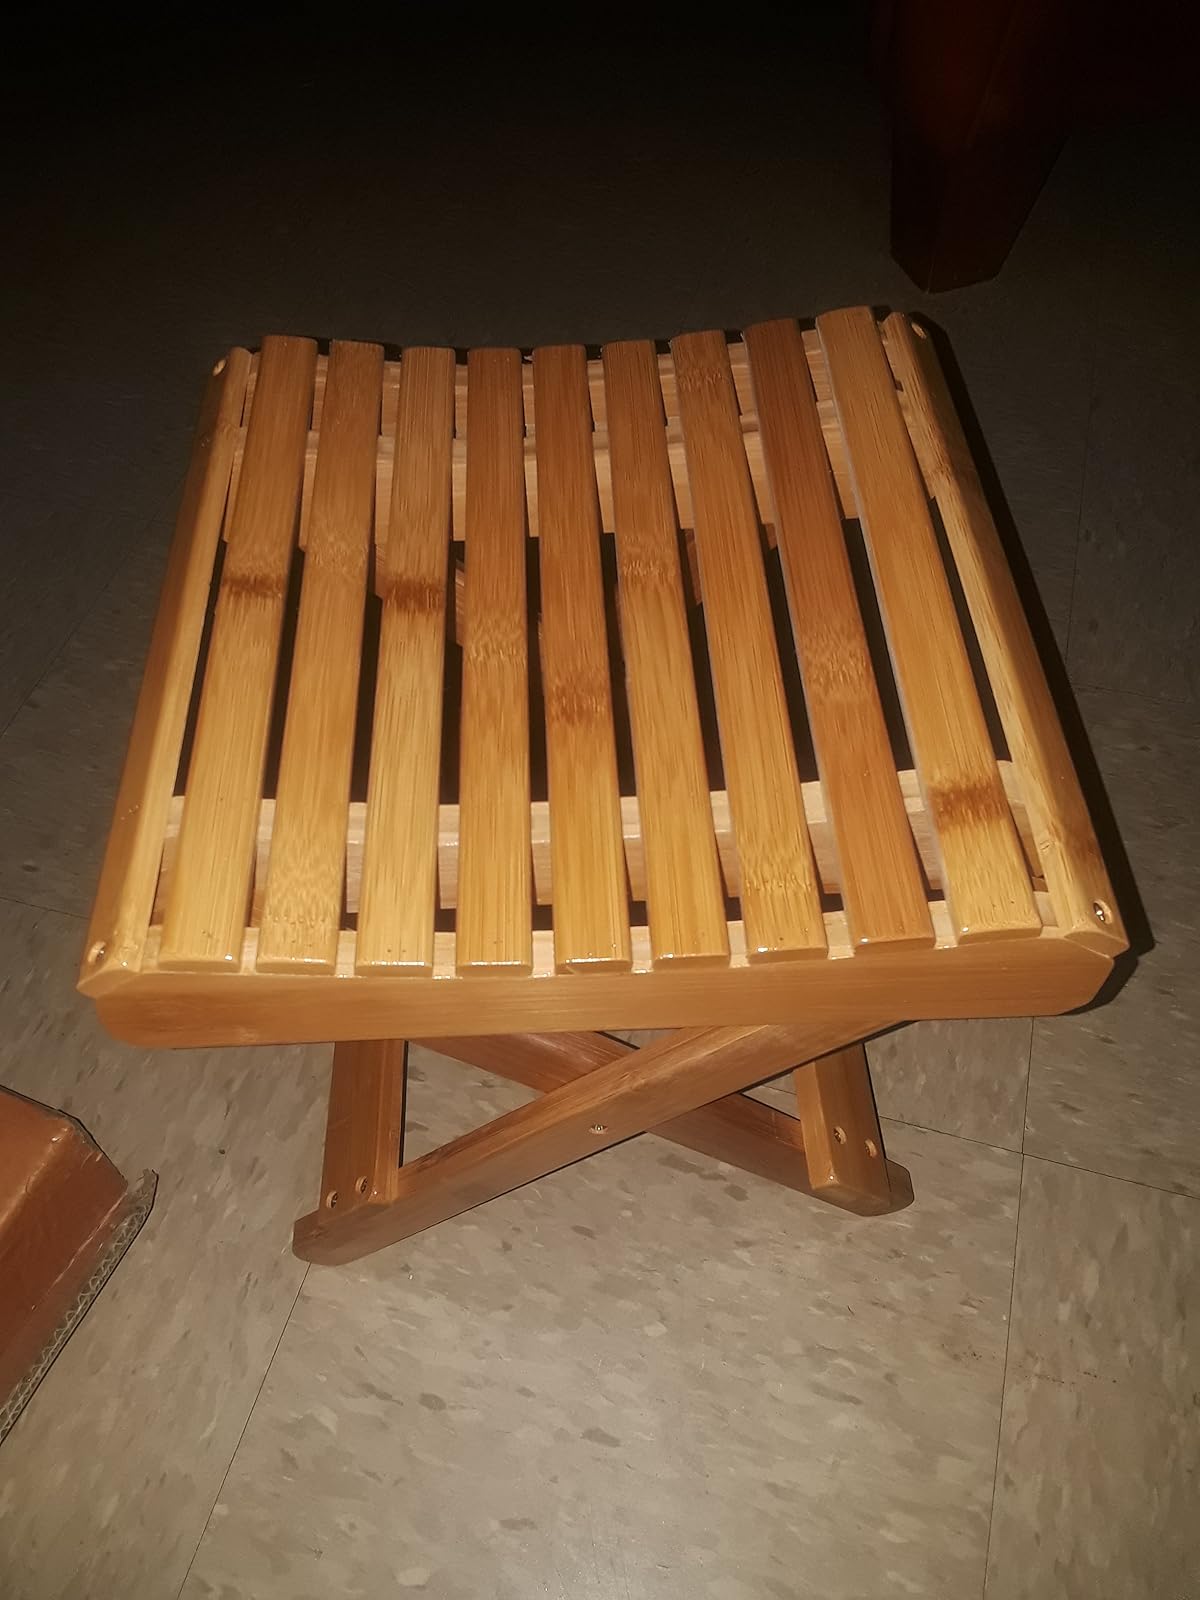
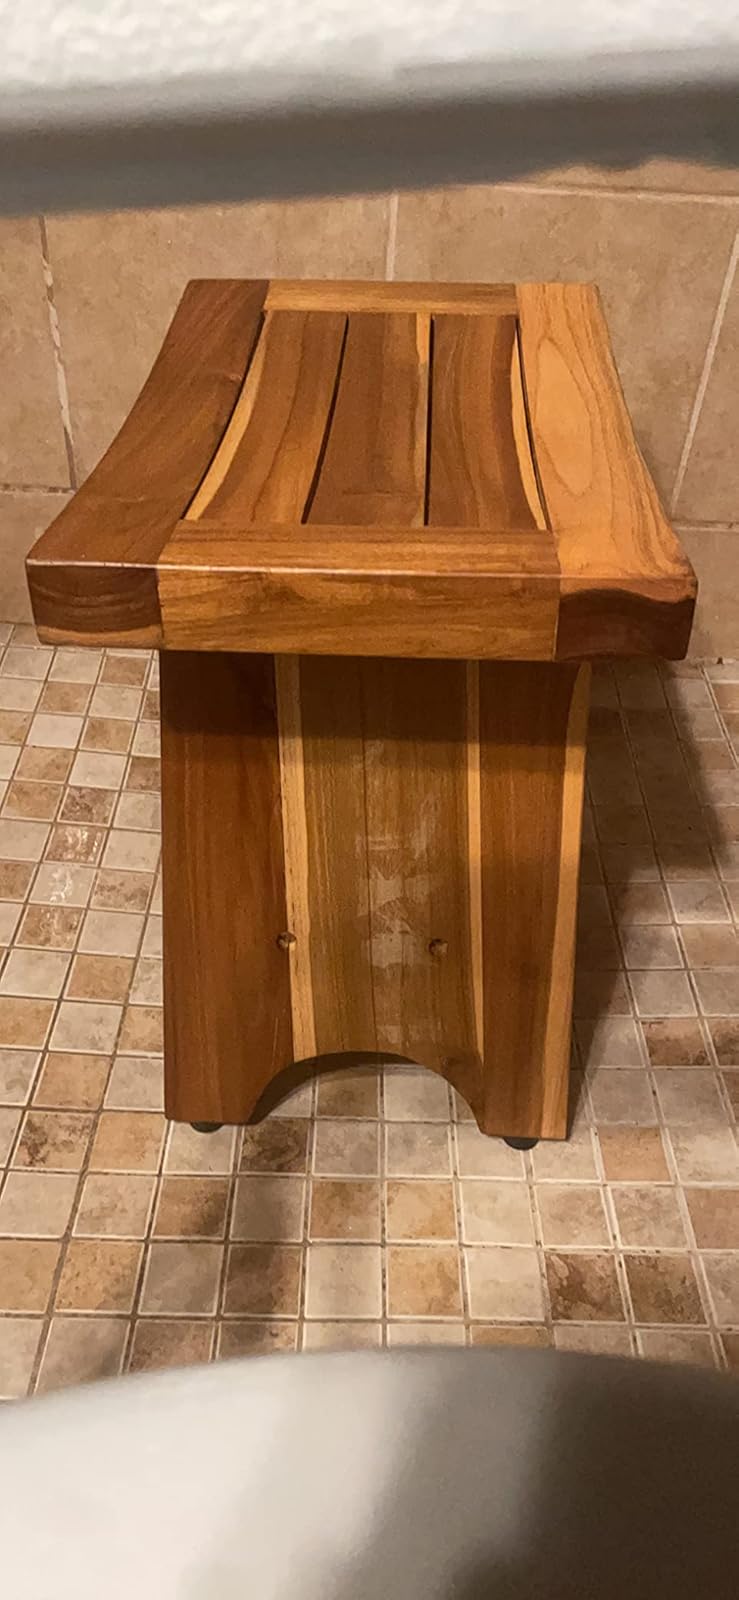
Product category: stool
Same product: no